Serse

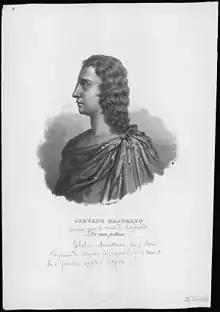
Caffarelli, who created the role of Serse

The King of Persia, Serse, gives effusive, loving thanks to the plane tree for furnishing him with shade (Arioso: "Ombra mai fu"). His brother Arsamene, with his buffoonish servant Elviro, enters, looking for Arsamene's sweetheart Romilda. They stop as they hear her singing from the summerhouse. Romilda is making gentle fun of Serse with her song. He is in love with a tree, but the tree does not return his affection. Serse does not know that his brother is in love with the singer, and entranced by her music, Serse announces that he wants her to be his. Arsamene is horrified when Serse orders him to tell Romilda of his love. Arsamene warns Romilda of what Serse wants — this encourages Atalanta, Romilda's sister, who is secretly in love with Arsamene also and hopes that Romilda will be Serse's and then she can have Arsamene.